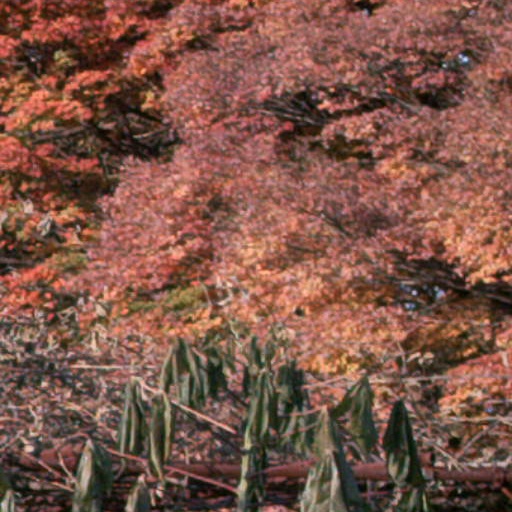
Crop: cassava